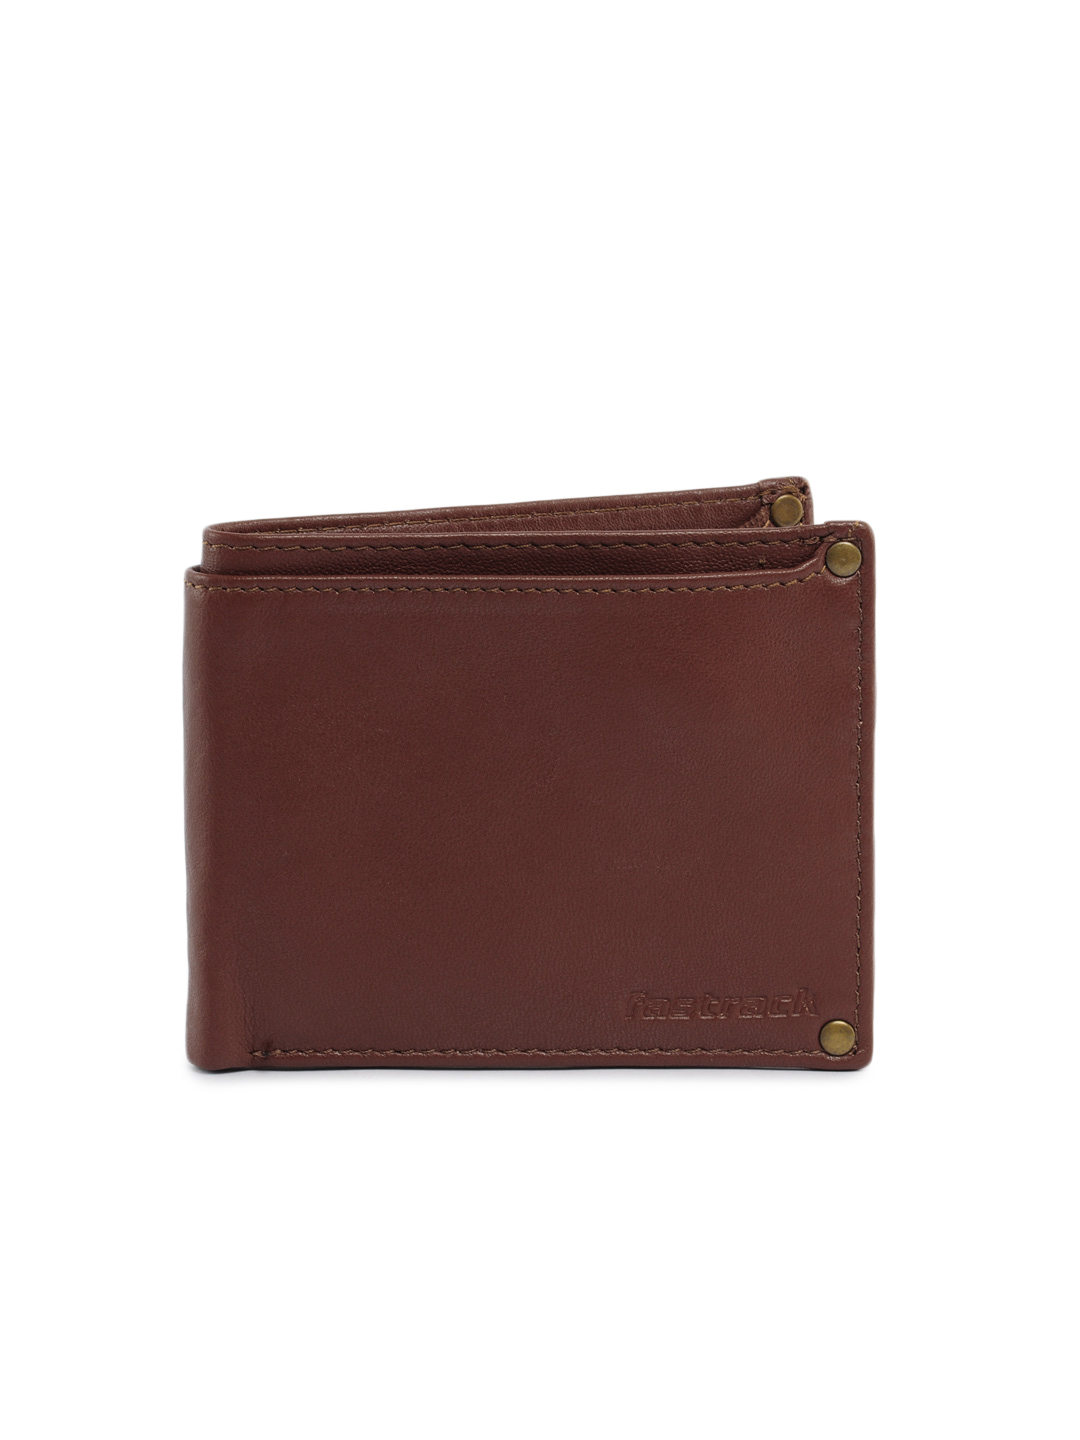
Fastrack Men Leather Brown Wallet
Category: Accessories / Wallets / Wallets
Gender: Men
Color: Brown
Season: Winter 2016
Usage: Casual